Brennan torpedo

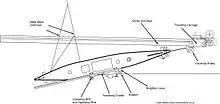
Launching a Brennan torpedo

The Brennan torpedo was similar in appearance to more modern ones, apart from having a flattened oval cross-section instead of a circular one. It was designed to run at a consistent depth of , and was fitted with an indicator mast that just broke the surface of the water; at night the mast had a small light fitted which was only visible from the rear.